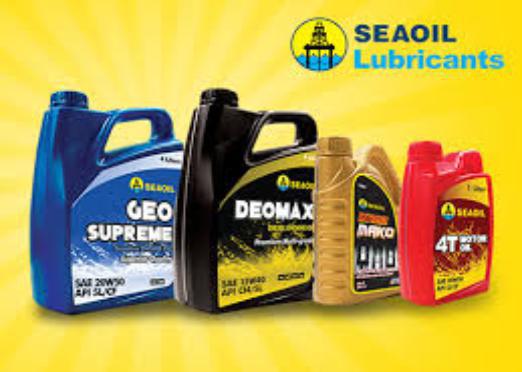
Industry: Transportation